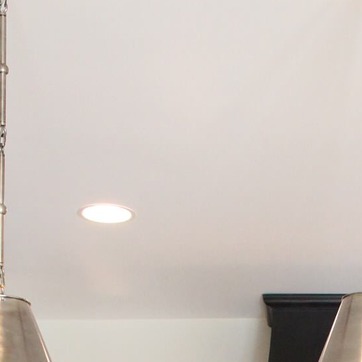
Material: painted